Lovell Telescope

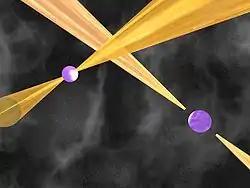
An artist's impression of the double pulsar, PSR J0737-3039.

The Lovell Telescope was used to track both Soviet and American probes aimed at the Moon in the late 1950s and early 1960s. The telescope tracked Pioneer 1 from 11 to 13 November 1958, Pioneer 3 in December 1958, and Pioneer 4 in March 1959. The telescope tracked Pioneer 5 between 11 March and 26 June 1960, and was also used to send commands to the probe, including the one to separate the probe from its carrier rocket and the ones to turn on the more powerful transmitter when the probe was away. It also received data from Pioneer 5, and was the only telescope in the world capable of doing so at the time. The last signal was picked up from the probe at a distance of on the 26 June 1960.